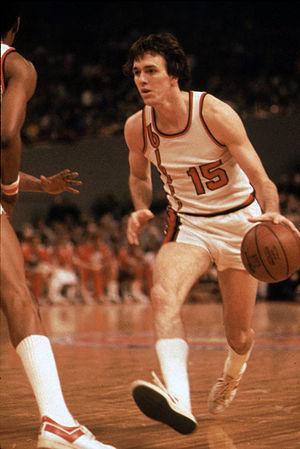
Larry Nelson Steele est un ancien joueur américain de basket-ball, aux Trail Blazers de Portland qui remporta le titre de champion en 1977.